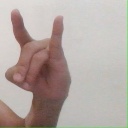
अक्षर: च